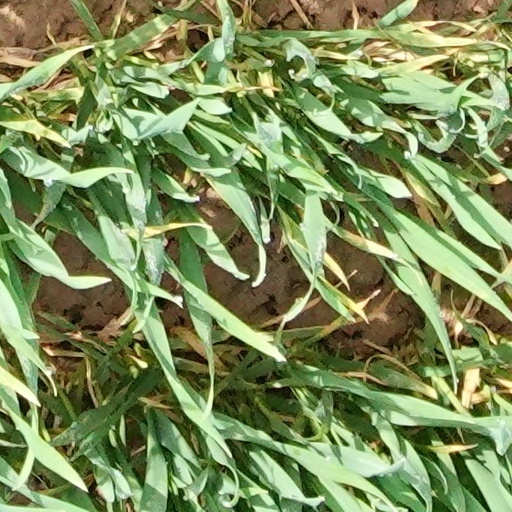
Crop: wheat